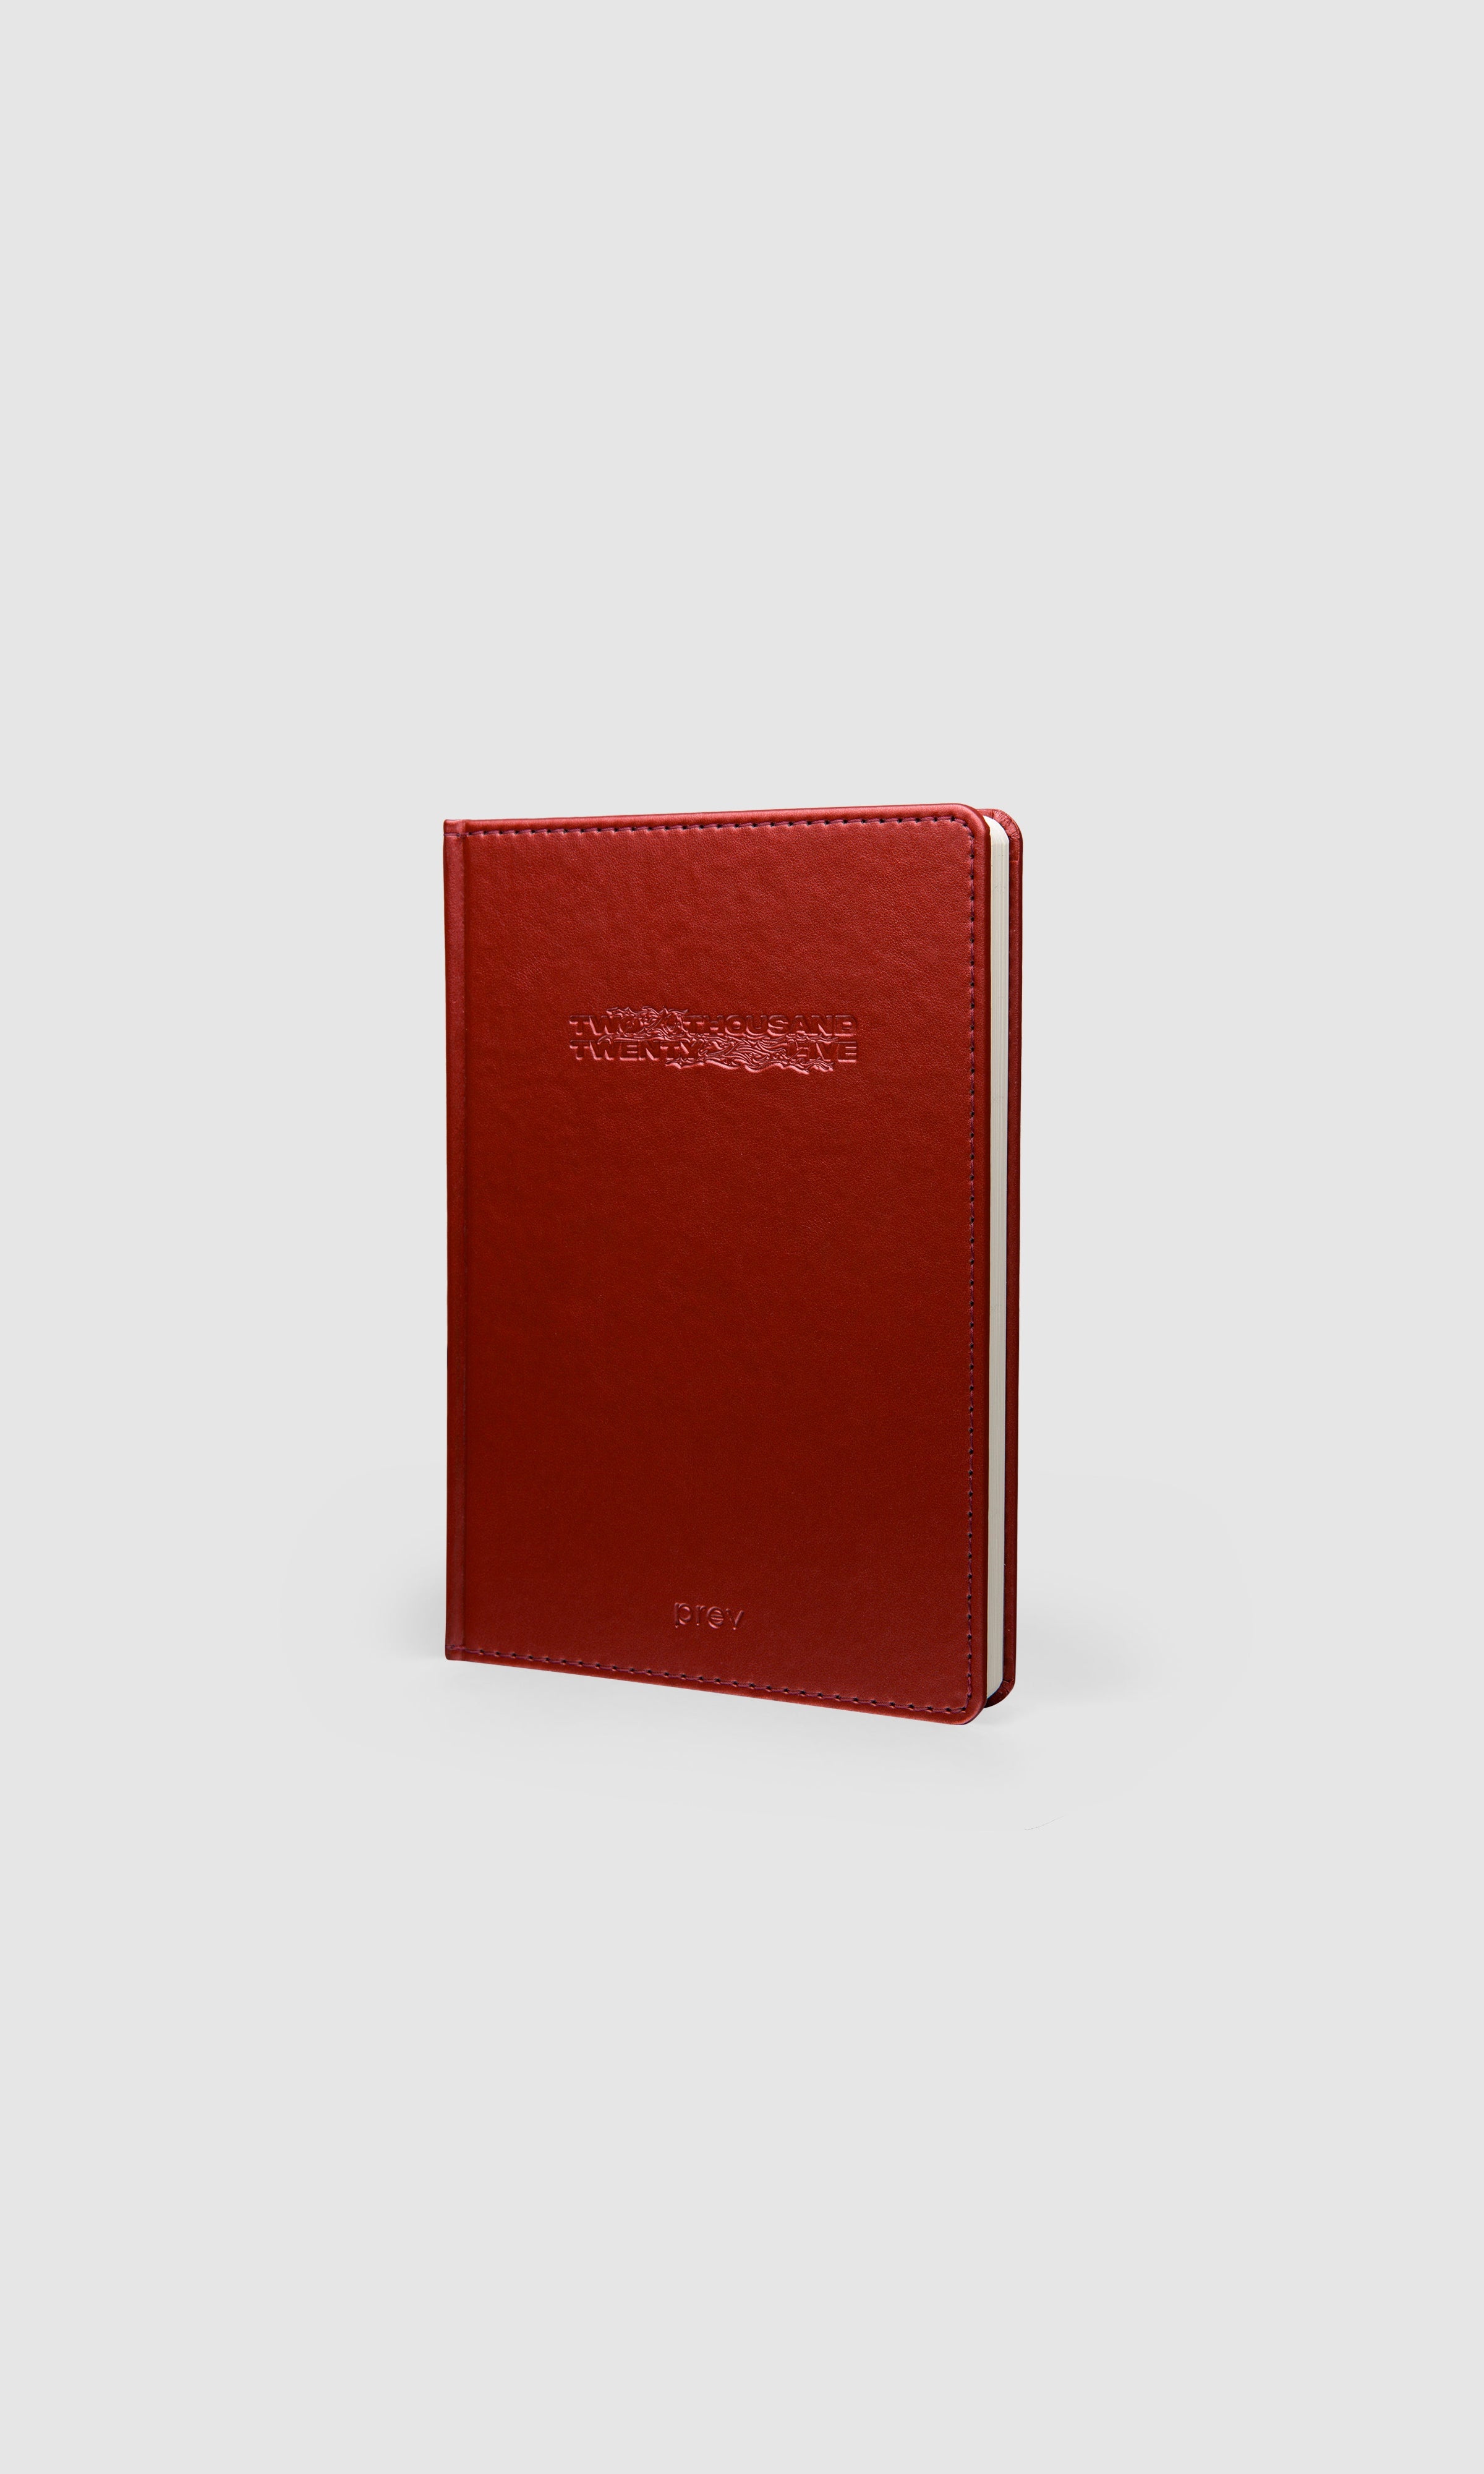
2025 VERTICAL PLANNER - FIRE
A 2025 planner with weekly, monthly, and yearly pages, created with a simple aesthetic and for practical use. Apple leather hard-cover 110g Ivory paper, 192 pages More than 100 superior quality stickers A5 sized, approximately 148 x 210 mm Vertical weekly layout Yearly overview Monthly overview 47 blank dotted pages Envelope at the back cover A hidden artwork The planner features an apple leather hard-cover, designed for durability and sustainability. The strong stitch binding resists daily wear and allows the planner to lie completely flat at 180 degrees, making it easy to use on any surface. Sized at A5 (approximately 148 x 210 mm), it provides ample room for detailed planning while remaining compact enough to fit comfortably in a purse or backpack. The warm-toned 110 g ivory paper prevents ink bleed-through, ensuring a clean and professional look. Lightly printed text reduces eye strain, enhancing the overall writing experience. The first double-page spread includes calendars for the previous, current, and upcoming years, providing a convenient resource for annual planning and reflection. Each month is given a dedicated double-page spread, perfect for tracking events such as birthdays, meetings, or other important dates. This year, the planner offers two weekly layout options to suit different planning styles. The vertical weekly layout includes dotted pages on the left side, ideal for creative journaling or notes. The weekly vertical layout divides the day with dashes in 2 different opacities for more precise planning. The monthly overview allows you to seamlessly navigate between your daily commitments and the big picture with a wide dotted space area. The horizontal weekly layout provides spacious sections just below Sunday for detailed scheduling while maintaining flexibility. Weekends are designed in the same space as weekdays, because life does not consist of only weekdays. Both layouts include lightly dotted spaces to use as needed. At the back, 47 blank dotted pages encourage creativity and offer a space for freeform sketches, notes, or brainstorming. The yearly overview pages are designed in such a way that you see four pages at once. It has 12 months that can be used as a table of contents to keep track of a habit or your mood. A hidden artwork by a featured artist awaits, reflecting the theme of the year and adding a meaningful surprise to the design. Over 100 meticulously crafted stickers, tucked into a back envelope, provide an extra layer of customization for your planning. An apple leather bookmark replaces the usual plastic option, aligning with the planner’s sustainable focus. A perfect combination of timeless functionality, thoughtful design, and sustainability, created to help you navigate the year ahead with mindfulness and intention.
Brand: prev
Category: Office Supplies > Filing & Organization > Calendars, Organizers & Planners > Planners